Renault Racoon

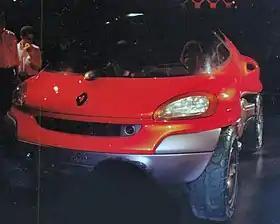

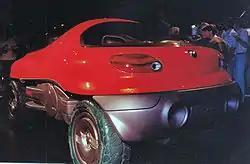
Rear view

The Renault Racoon is a concept car created by Renault, first shown in 1992.